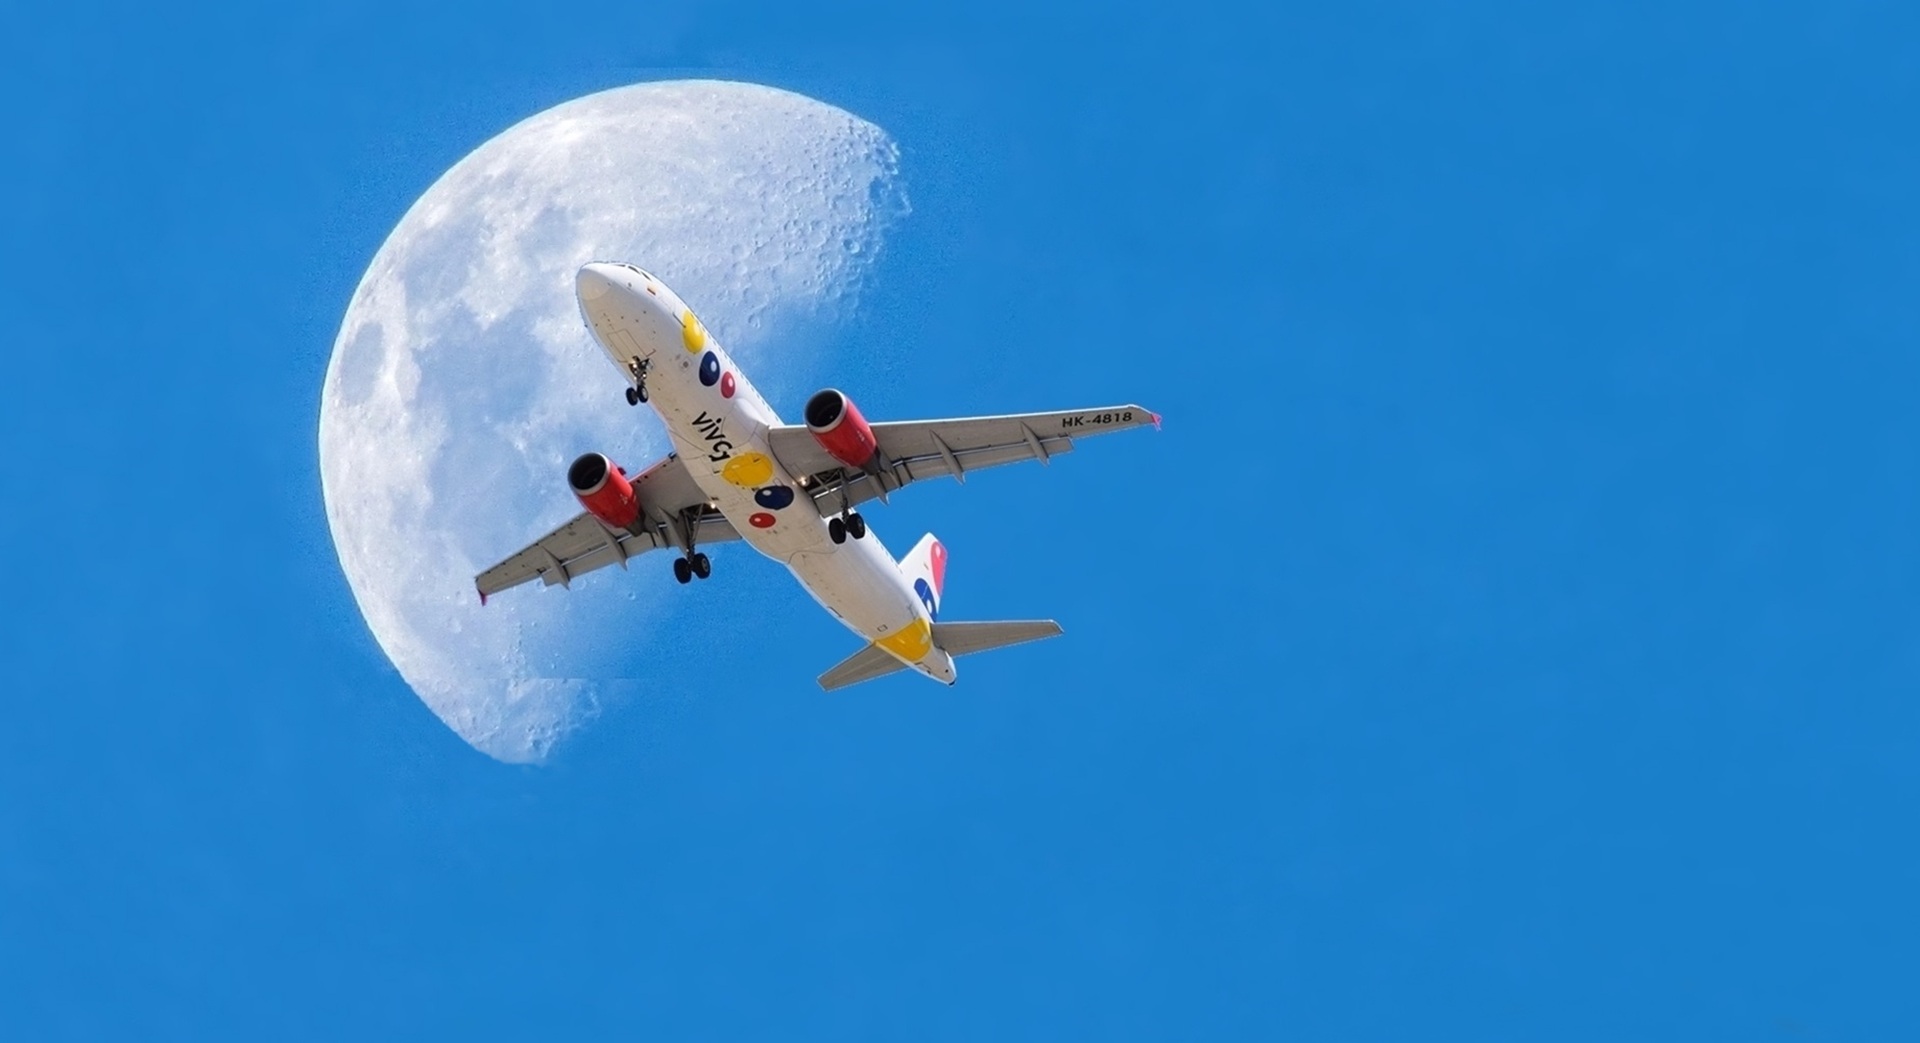
nature, wing, seagull, airport, airplane, plane, aircraft, vehicle, airline, aviation, flight, tourism, trip, toy, moon, blue sky, day, ceu, air show, aerobatics, taking off, air travel, atmosphere of earth, general aviation, air racing